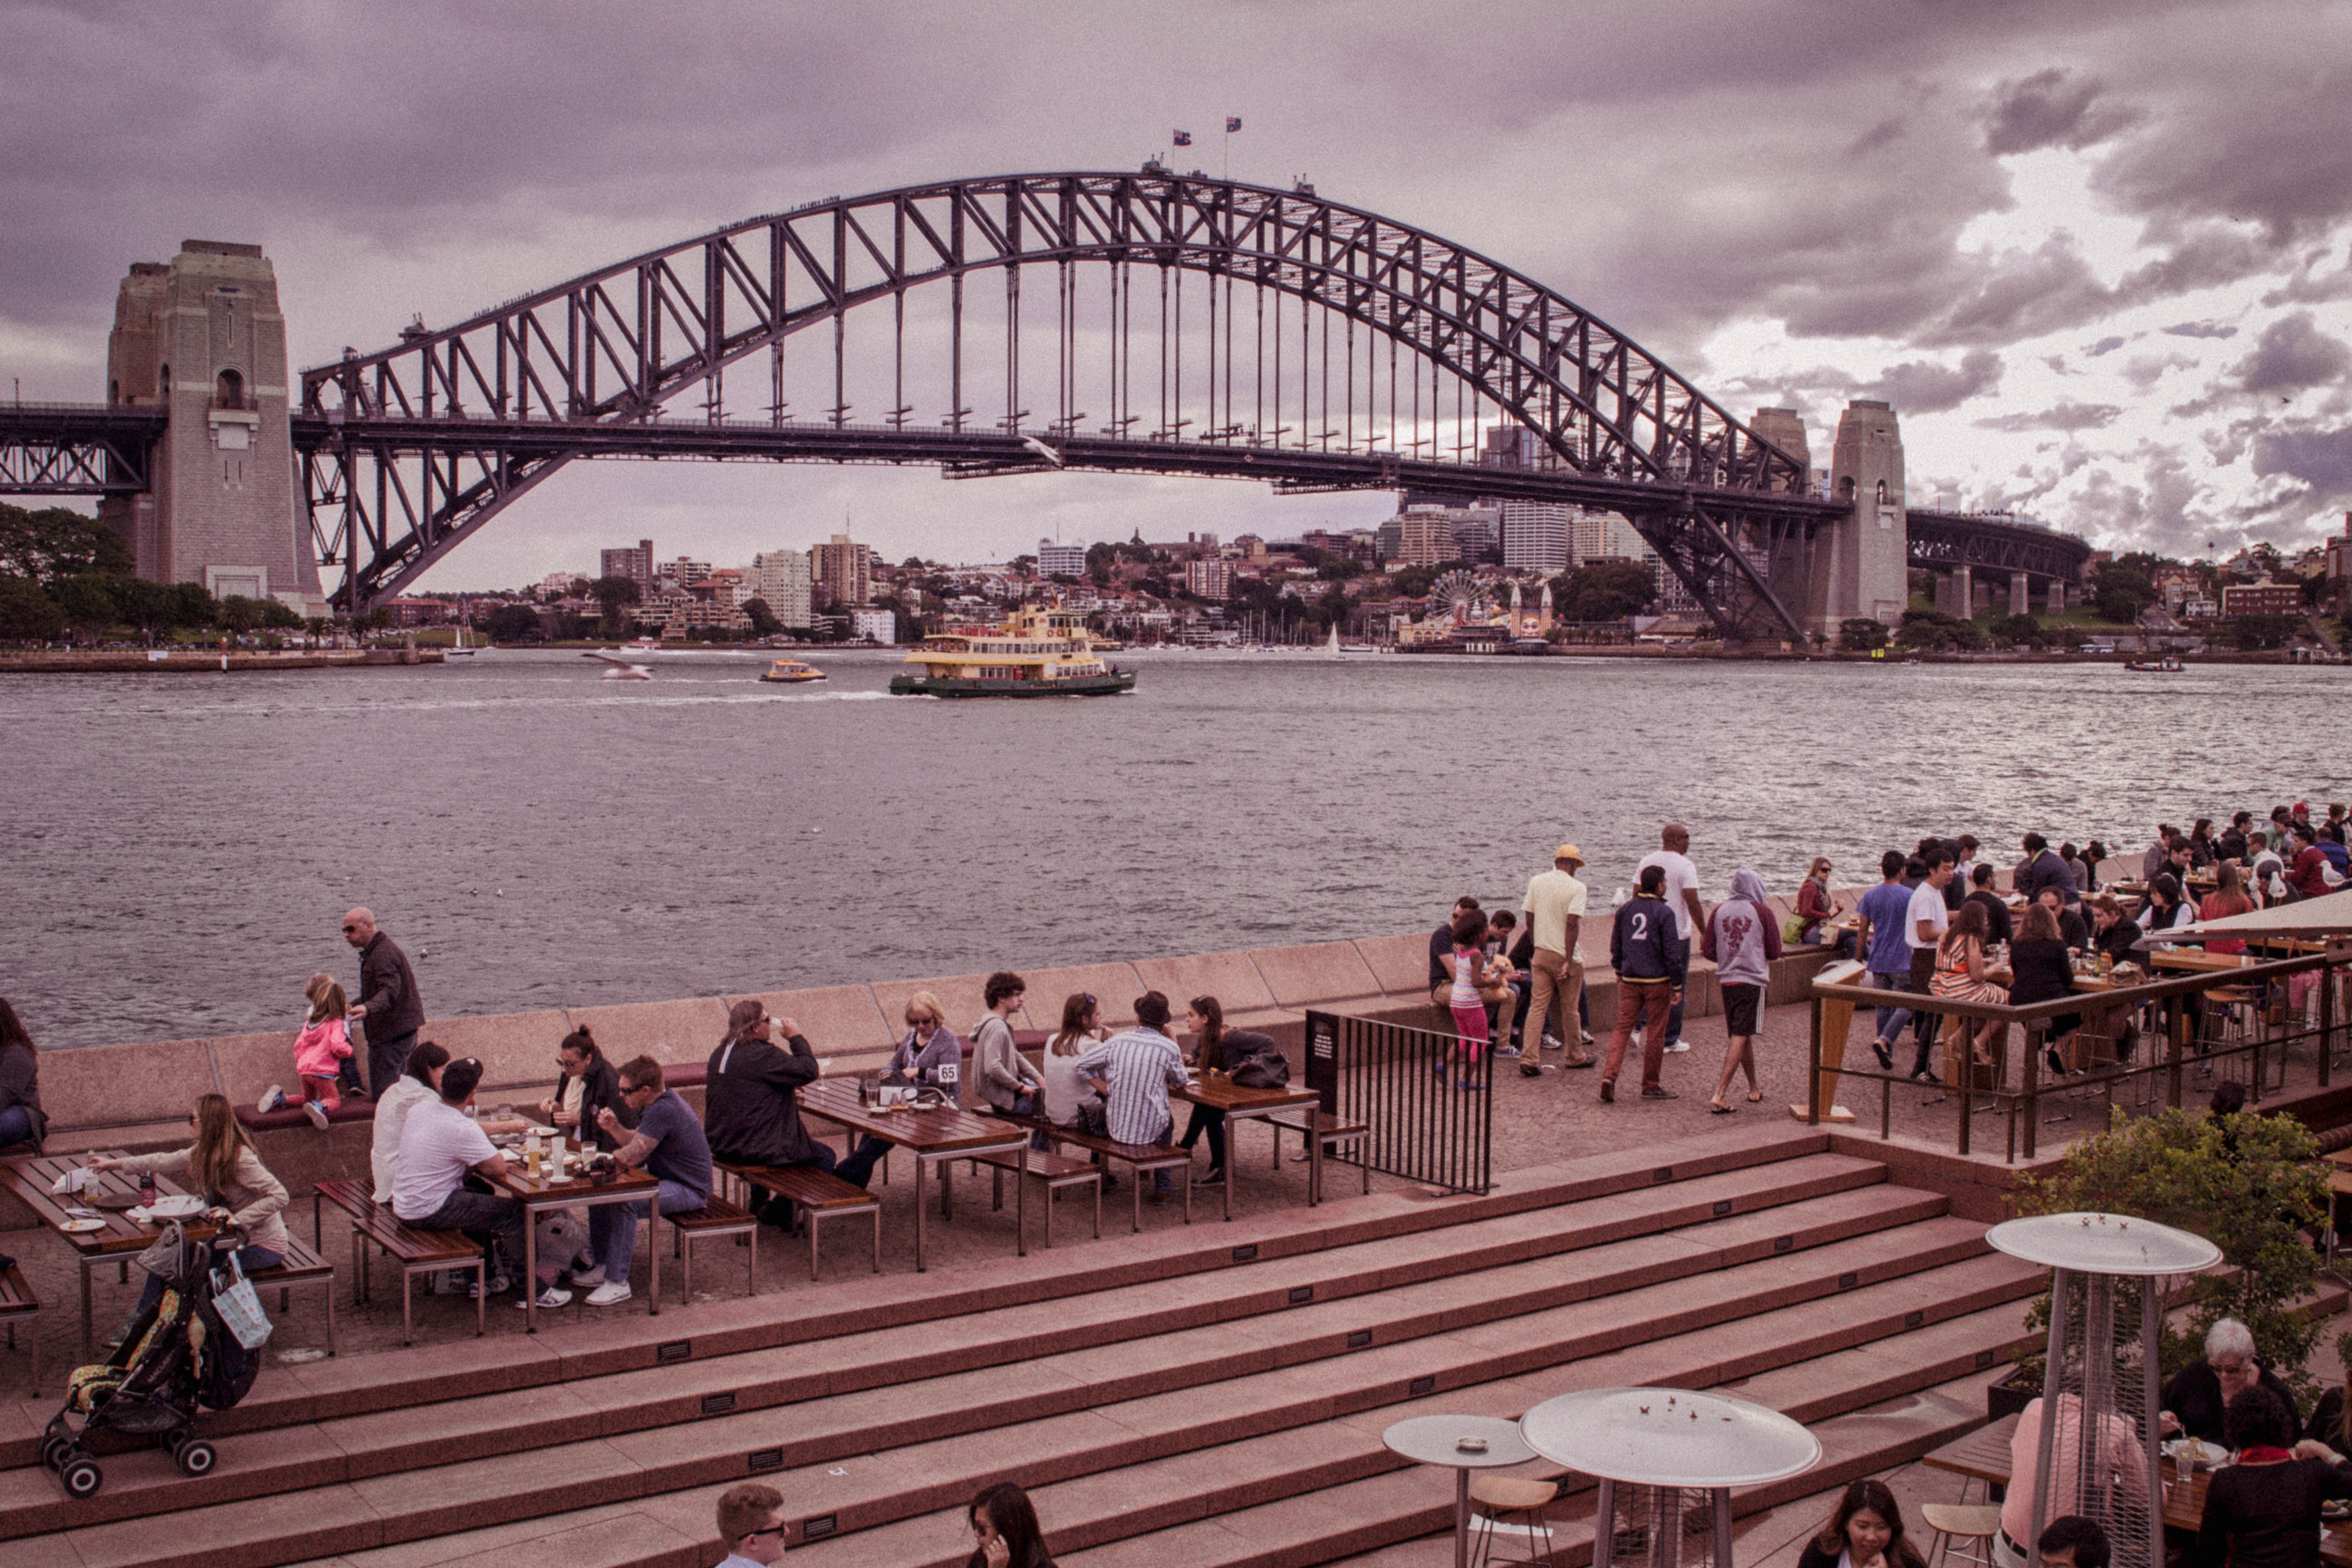
bridge, grain, city, walkway, bar, sydney, nikon, tourism, australia, clouds, lunapark, harbourbridge